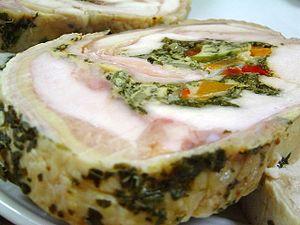
La culture de l'Argentine, pays d'Amérique du Sud, désigne d'abord les pratiques culturelles observables de ses habitants, très variées, en raison de son immense territoire et des différentes origines de sa population.